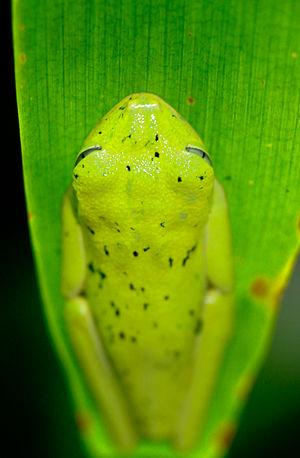
Agalychnis lemur est une espèce d'amphibiens de la famille des Phyllomedusidae.